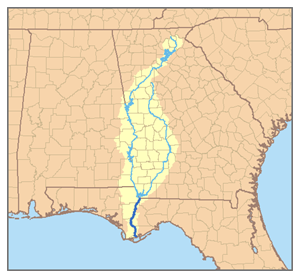
L'Apalachicola est un fleuve d'environ 180 km de long qui coule en Floride, au Sud-Est des États-Unis, et qui se jette dans le golfe du Mexique.